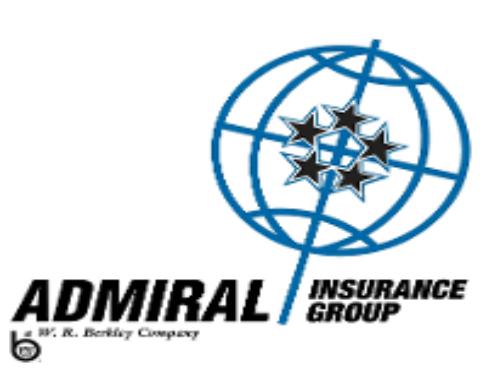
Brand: Admiral
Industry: Clothes